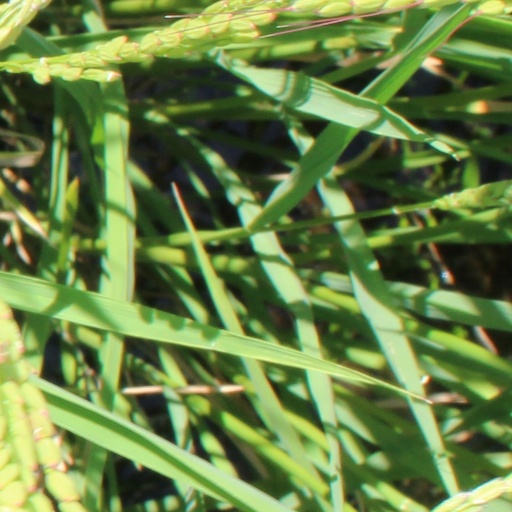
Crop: rice